Milford Hall

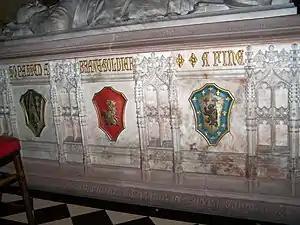
Tomb of Lieutenant Richard Byrd Levett, King's Royal Rifle Corps, Church of St Thomas, Walton-on-the-Hill. Arms of Levett of Milford Hall and Levett of Wychnor Park

The Levetts of Milford Hall have intermarried into other landowning families. As described above, the current owners of Milford Hall are descended from two branches of the Levett family which united in the marriage of Maud Sophia Levett, descendant of the Wychnor Hall and Packington Hall side, and William Swynnerton Byrd Levett, scion of the Milford Hall.